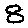
Label: 8